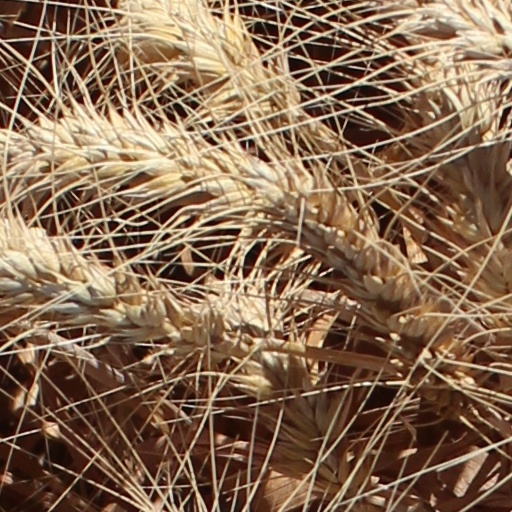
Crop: wheat